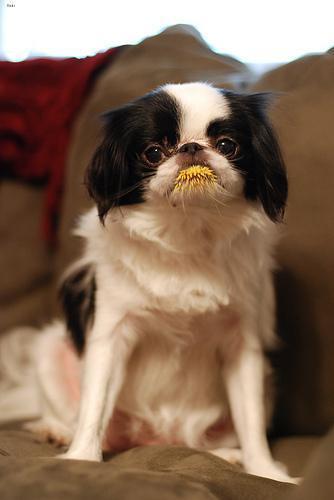
japanese chin